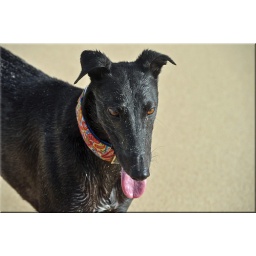
Every little inch of her covered in sea water and sand